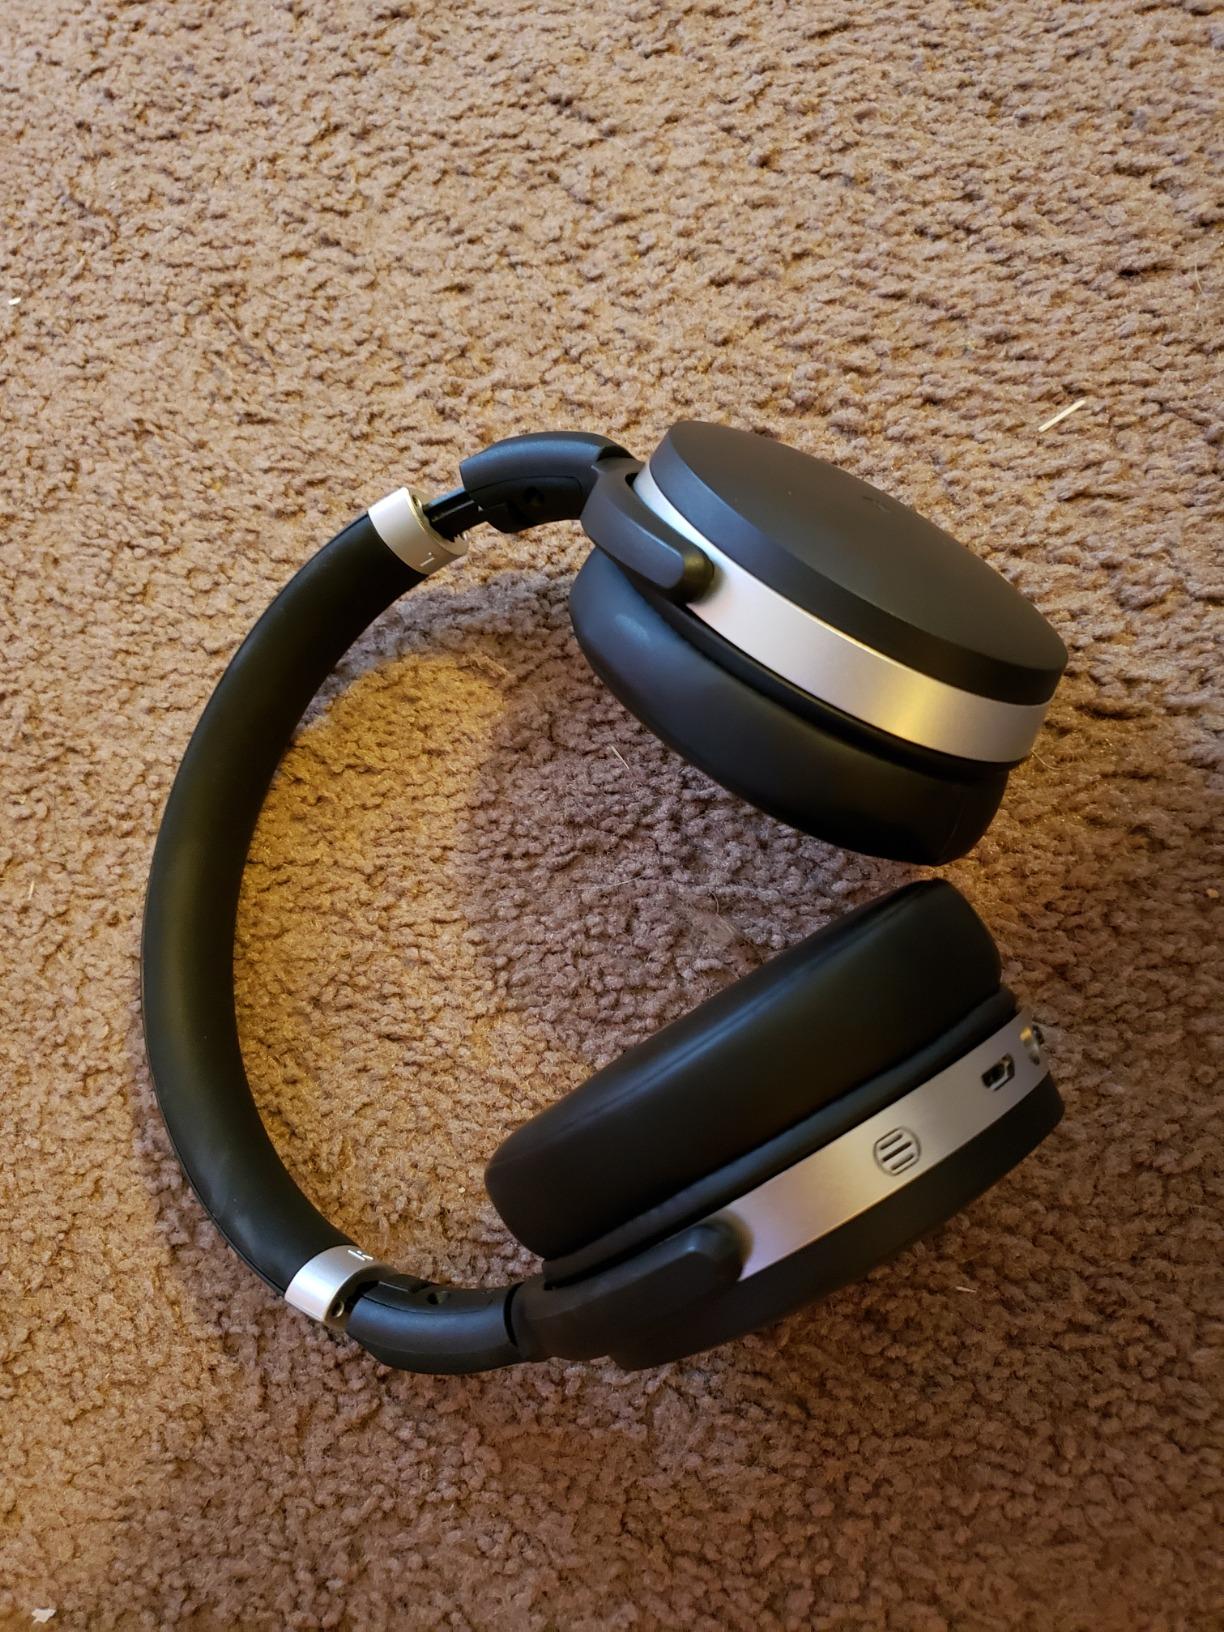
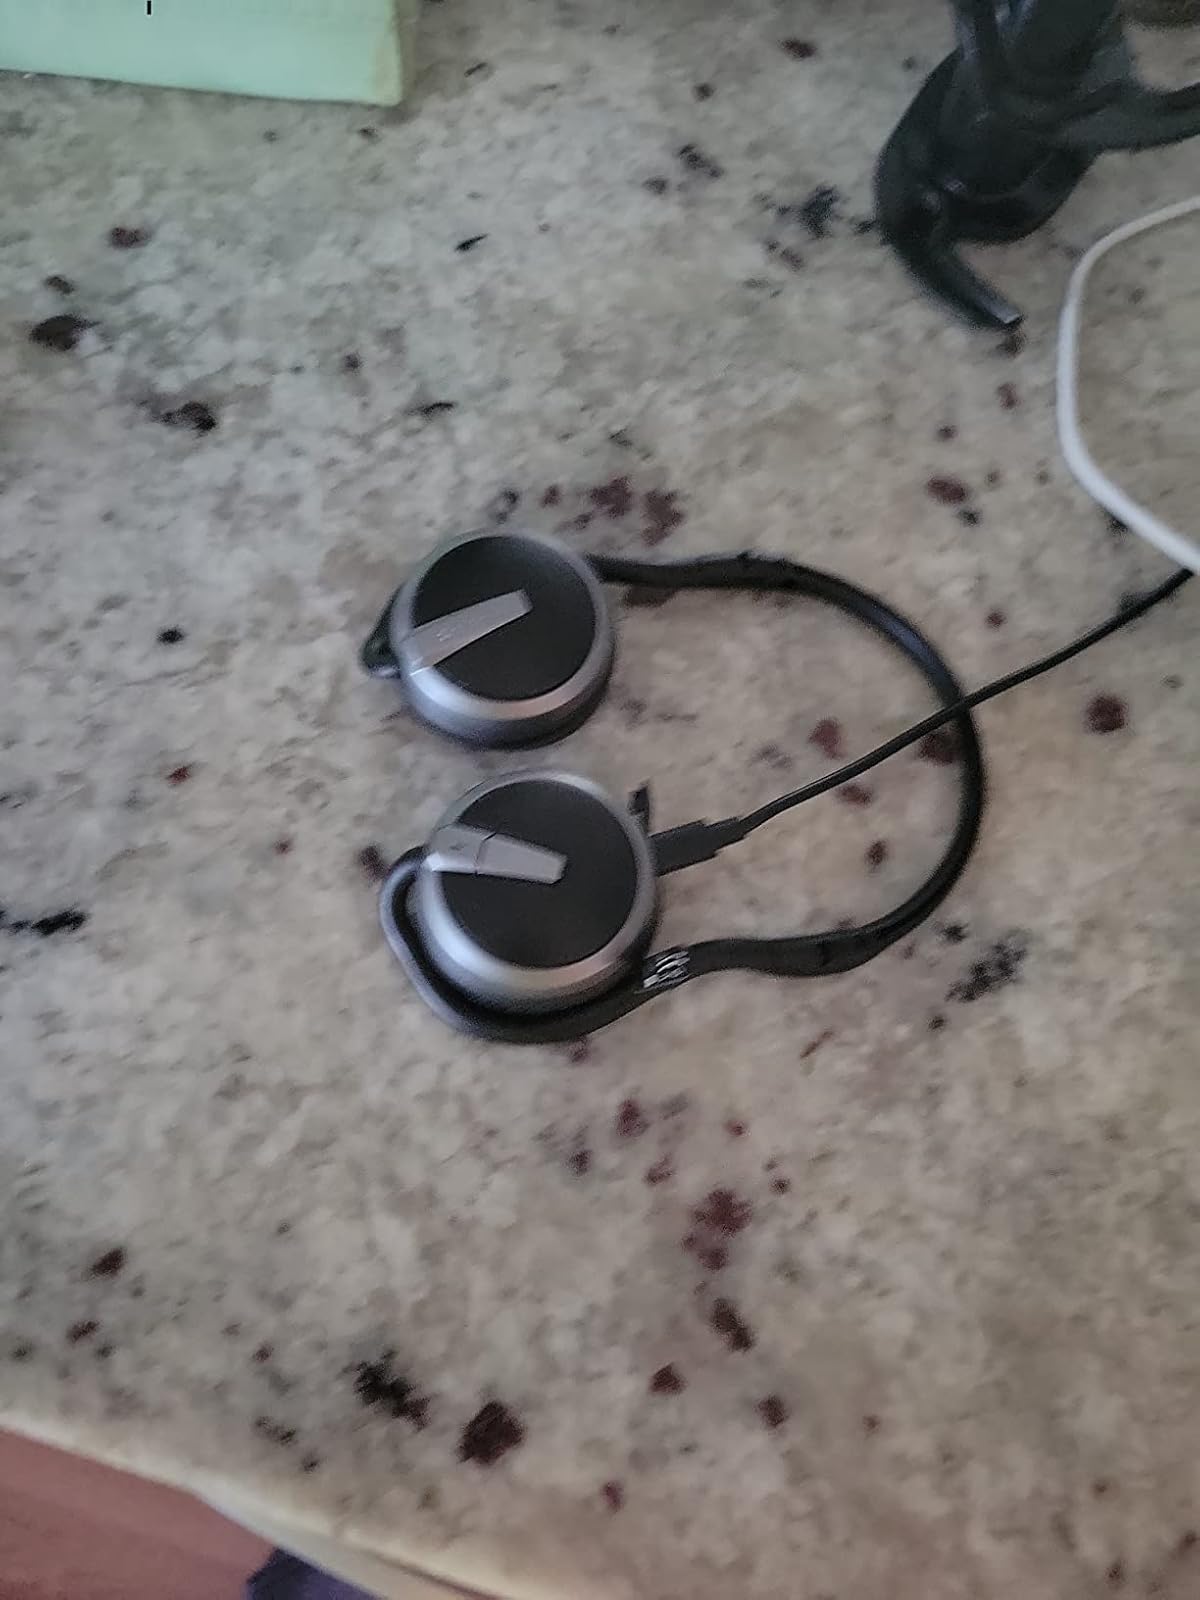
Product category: headphones
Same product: no